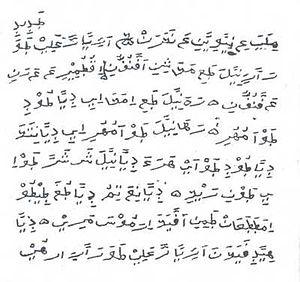
Le sora-be ou sorabe est un alphabet d'origine arabe adapté pour transcrire les langues du sud-est de Madagascar, en particulier l'antemoro. Plusieurs centaines de manuscrits anciens nous sont parvenus bien que les plus vieux d'entre eux ne semblent pas remonter au-delà du XVIIᵉ siècle. La plupart des textes comportent des formules magiques mais on y trouve aussi quelques récits à caractères historiques rapportant l'origine de certains groupes humains de la région. Des origines que l'on fait parfois remonter jusqu'à La Mecque ou même à Mahomet, bien qu'en règle générale, la pratique même de l'islam fasse ici défaut, ce qui constitue un fait assez exceptionnel.